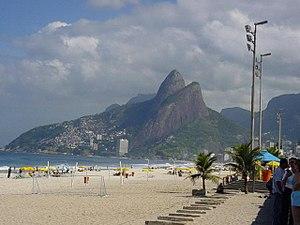
Ipanema est un quartier aisé, chic et branché de la zone sud de la ville de Rio de Janeiro, au Brésil. Il est bordé par le très chic quarteier de Leblon à l'ouest, Lagoa Rodrigo de Freitas au nord qui le sépare du quartier de Lagoa, du quartier d'Arpoador à l'est et l'océan Atlantique au sud. Son nom est un mot guarani signifiant « mauvaises eaux ».
La Morro Dois Irmãos, toponyme portugais signifiant littéralement en français « Colline des Deux Frères », est une montagne du Brésil dominant de 533 mètres le Sud de la ville de Rio de Janeiro et faisant face à l'océan Atlantique. Composé de deux masses rocheuses granitiques en forme de pain de sucre, il constitue la toile de fond du paysage de la plage d'Ipanema.